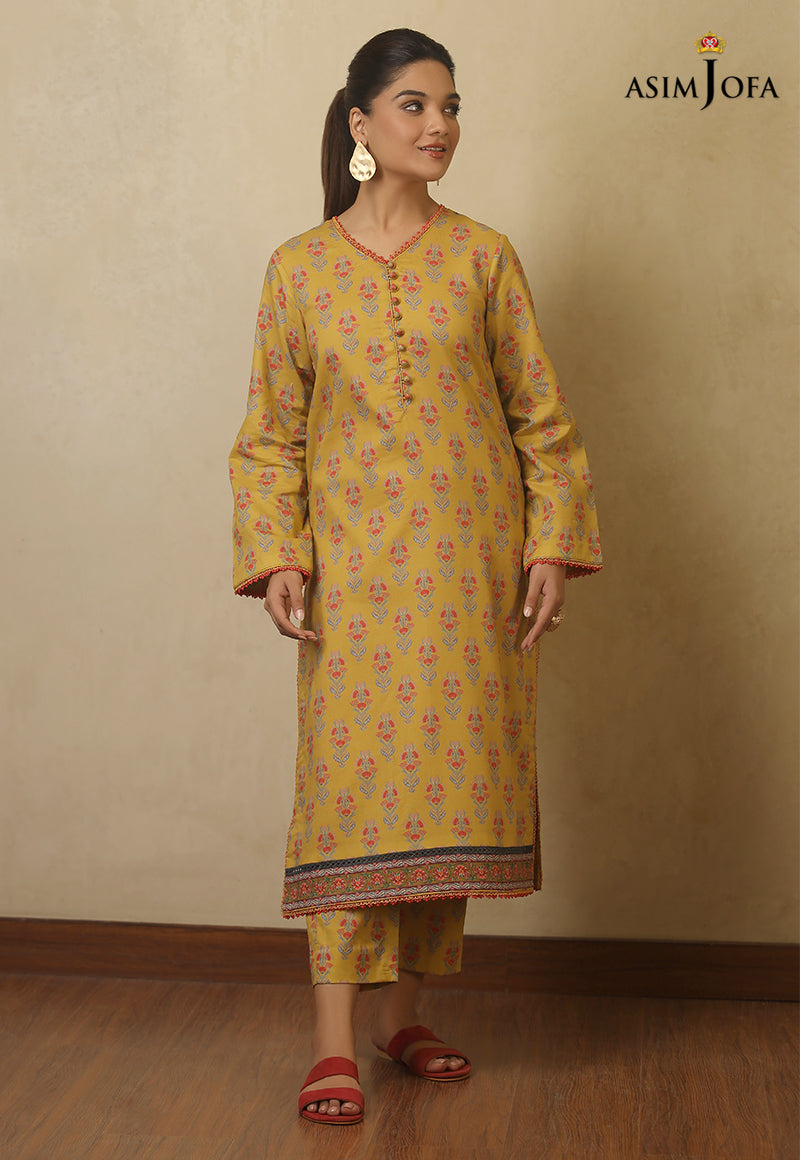
yellow multi kurta